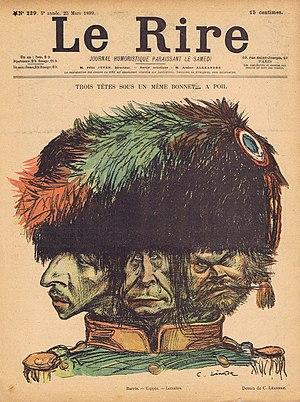
Trois têtes sous un même bonnet...à poil, couverture du journal Le Rire, n° 229, 25 mars 1899. Caricature par Charles Léandre de Maurice Barrès, François Coppée et Jules Lemaître, membres de la Ligue de la patrie française.
La Ligue de la patrie française est une organisation politique française, d'orientation nationaliste, fondée le 31 décembre 1898 dans le cadre de l'affaire Dreyfus, rassemblant les antidreyfusards intellectuels et mondains : académiciens, tels François Coppée, Jules Lemaître et Paul Bourget, membres de l'Institut de France, artistes et écrivains en vue : Maurice Barrès, les peintres Edgar Degas et Auguste Renoir, le romancier Jules Verne, les poètes José-Maria de Heredia et Pierre Louÿs, le musicien Vincent d'Indy, le peintre et dessinateur Jean-Louis Forain, Caran d'Ache, le caricaturiste Job, Frédéric Mistral, Théodore Botrel, etc.